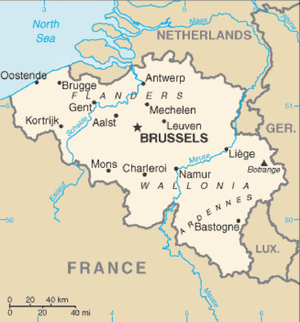
Le Gouvernement général impérial allemand de Belgique était un gouvernement militaire établi en Belgique occupée pendant la Première Guerre mondiale. Le gouvernement fut établi le 26 août 1914, lorsque le maréchal Colmar von der Goltz a été nommé gouverneur militaire de Belgique. Le général Moritz von Bissing lui succéda le 27 novembre 1914.